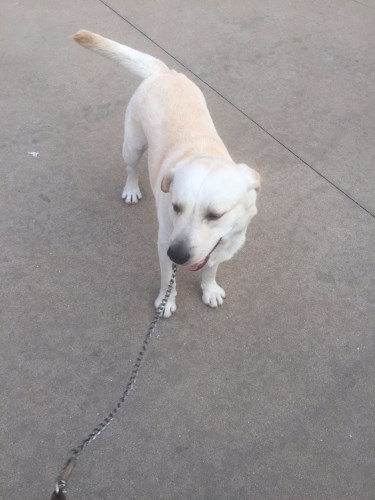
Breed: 3580-n000122-Labrador_retriever